Ralph Freke

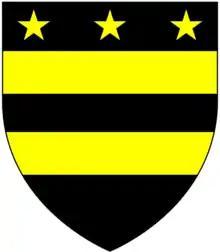
Arms of Freke: "Sable, two bars or in chief three mullets of the last"

Sir Ralph Freke, 1st Baronet ( – 1717) of West Bilney, Norfolk, and Rathbarry (afterwards Castle Freke), County Cork, was a baronet in the Baronetage of Great Britain and a Member of Parliament in the Irish House of Commons.